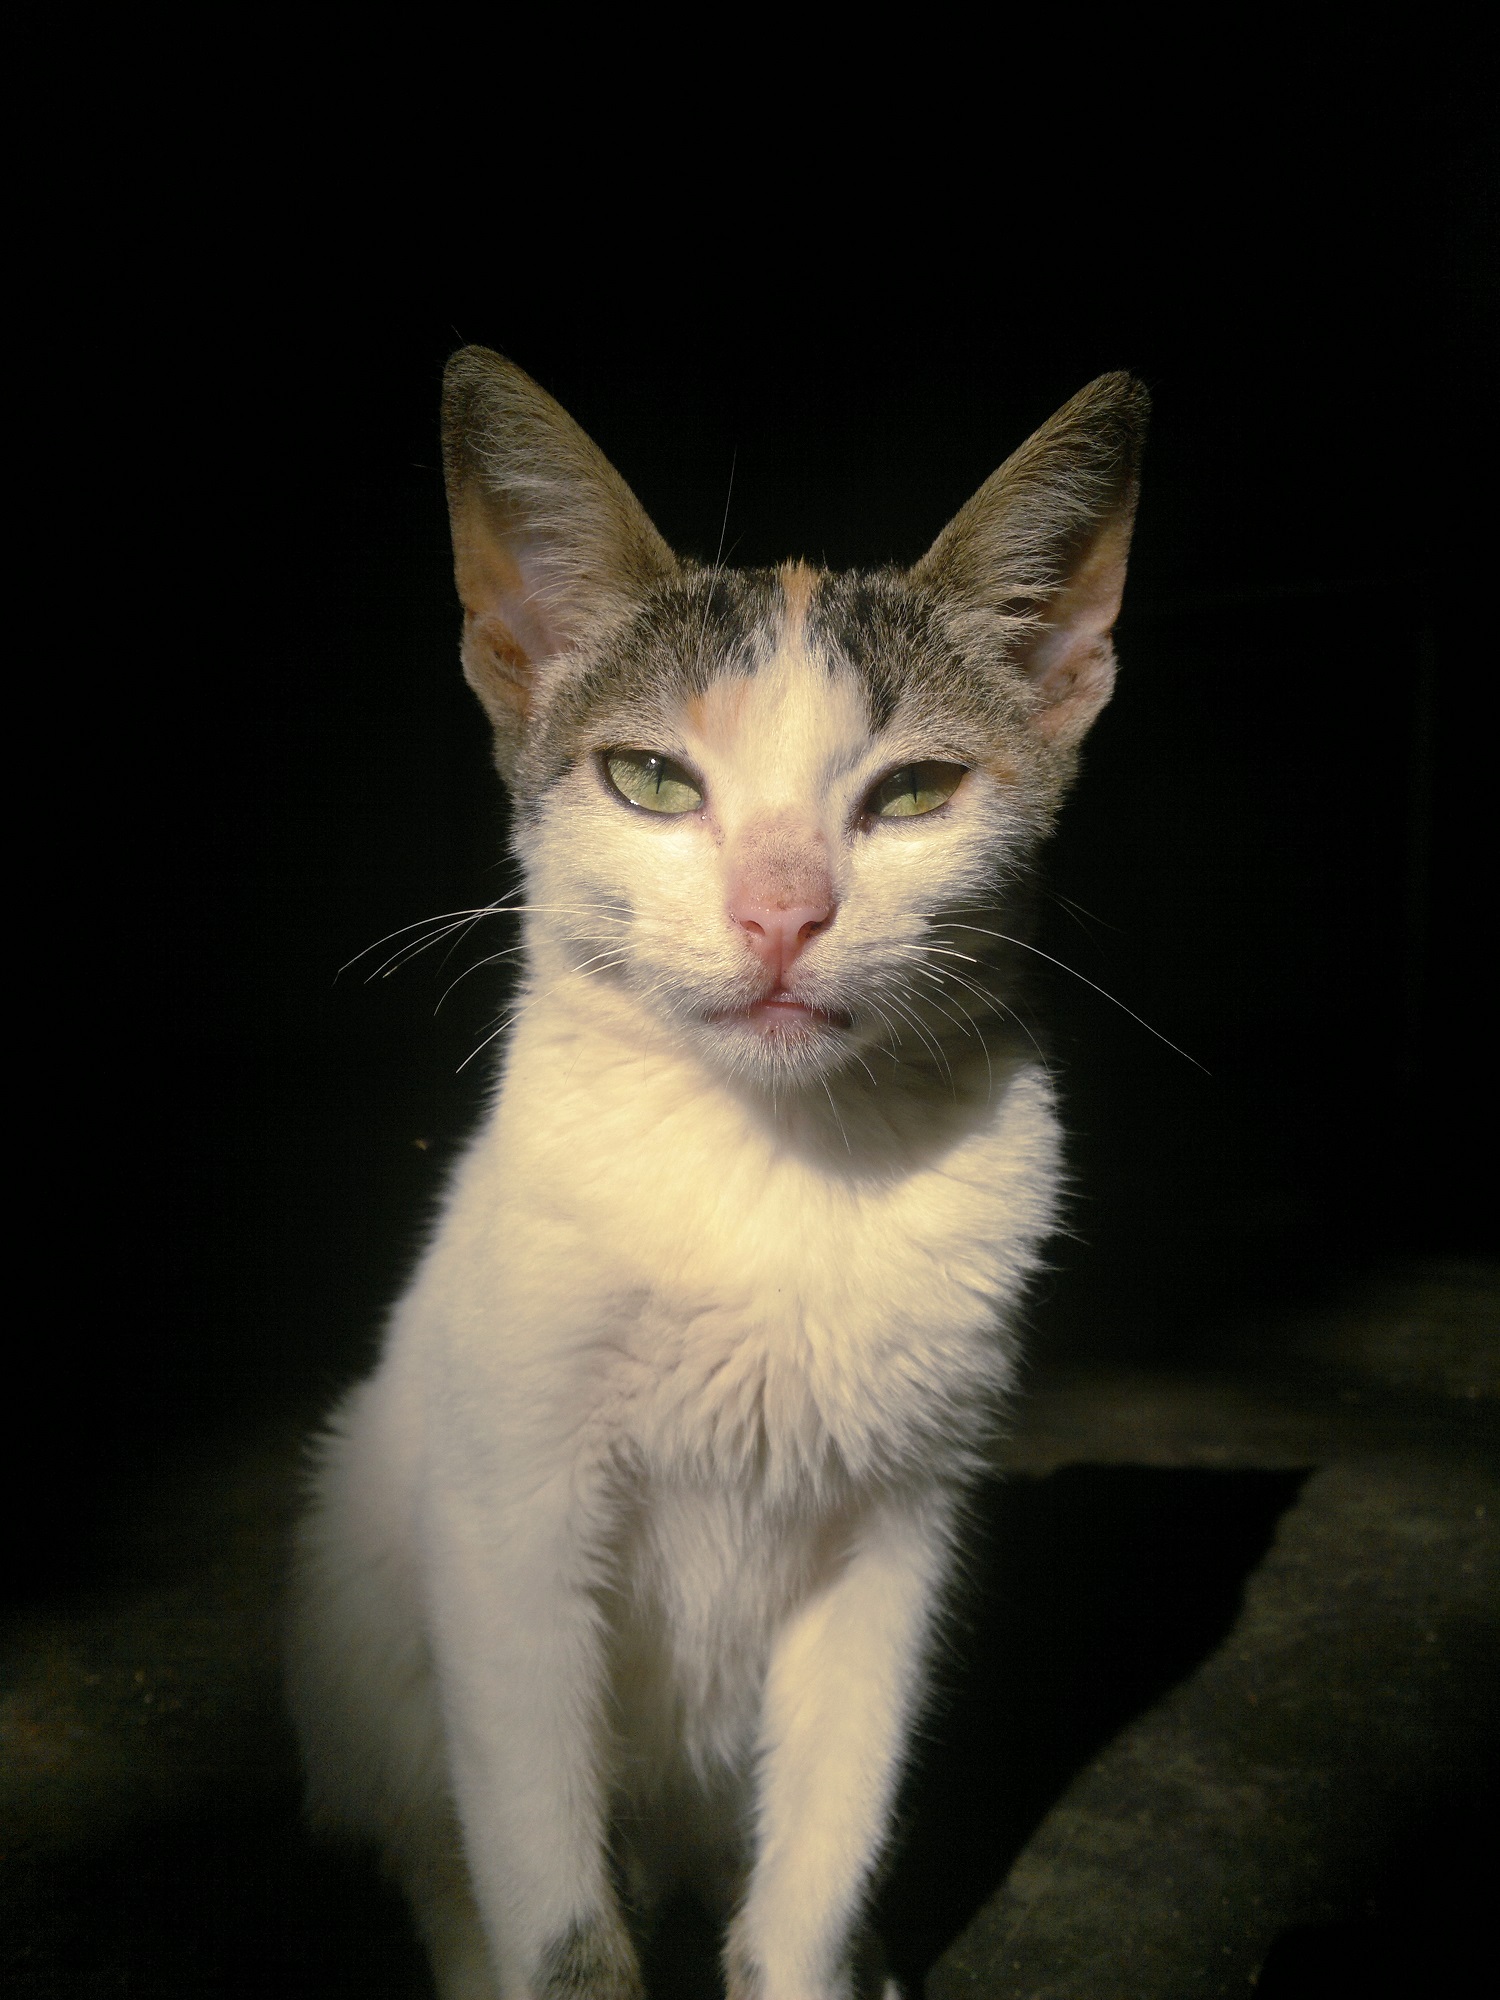
cat, felidae, carnivore, small to medium sized cats, whiskers, snout, fur, tail, domestic short haired cat, terrestrial animal, paw, darkness